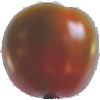
Label: Tomato Maroon 1